Barley stripe mosaic virus

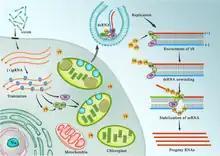
Replication of barley stripe mosaic virus in the chloroplast of the plant cell

Barley stripe mosaic virus is not known to be transmitted through vectors. Rather, BSMV is confined to only plant tissues, of which it targets chloroplasts and nuclei within the mesophyll and epidermal cells. The virus can be indirectly spread to other plants because the virus can also aggregate in the seeds. Likewise, BSMV can be transmitted via mechanical inoculation to the plant.